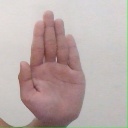
अक्षर: ध